Gautier de Coincy

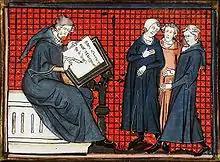
Coincy (left) in a 1327 illustration

Gautier de Coincy (1177–1236) was a French abbot, trouvère and musical arranger, chiefly known for his devotion to the Virgin Mary.